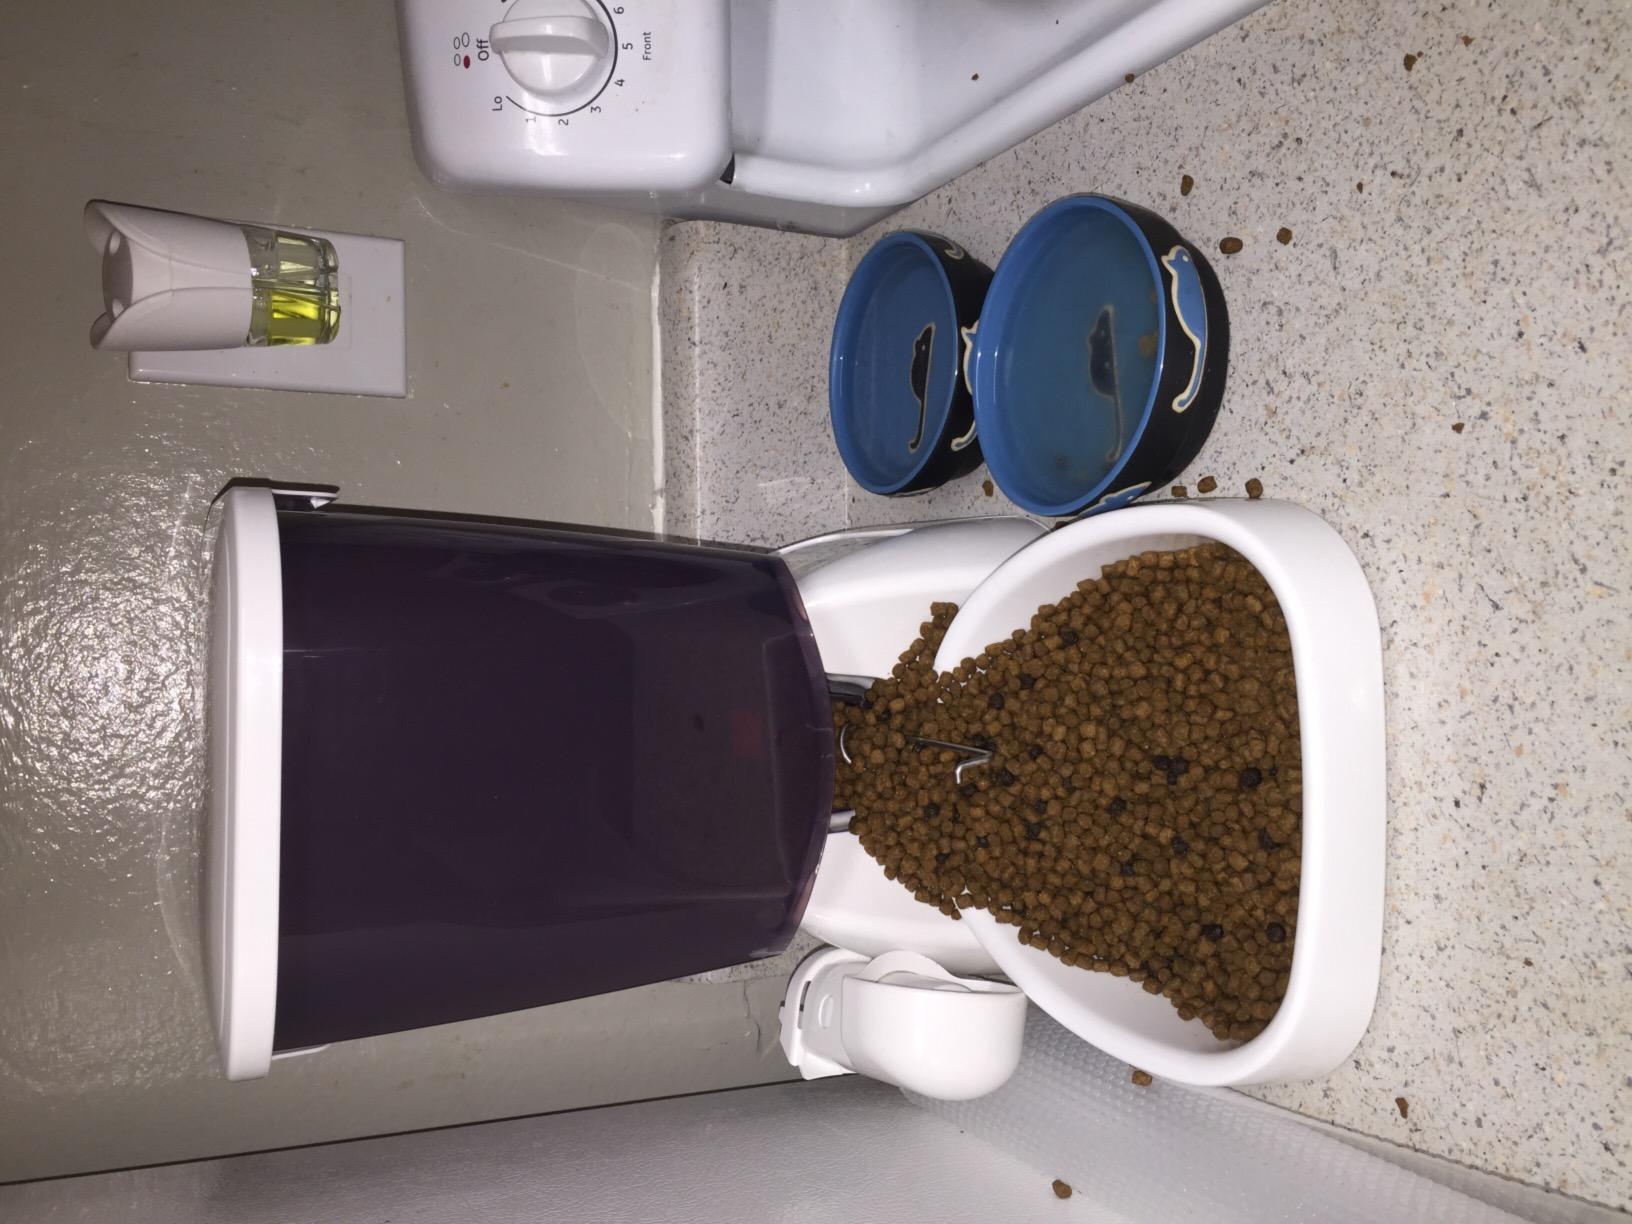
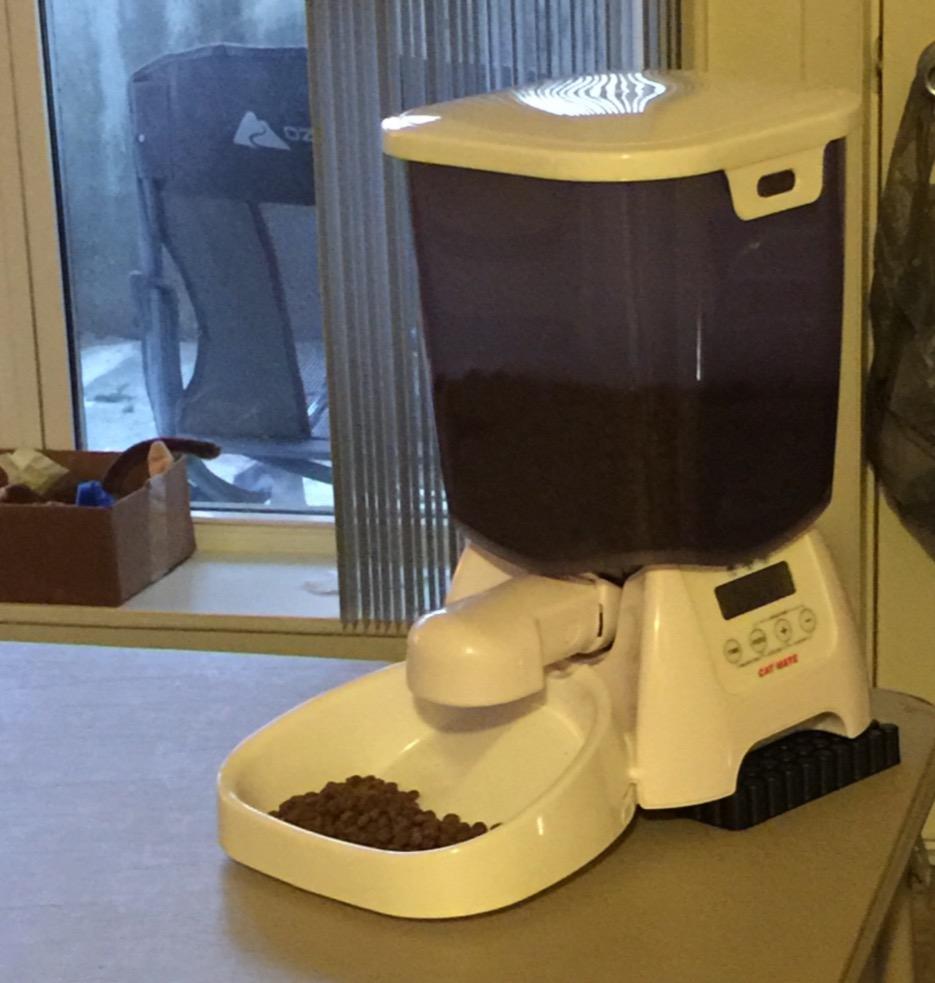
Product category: items_feeder
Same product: yes